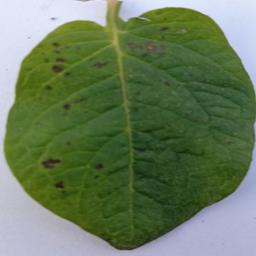
Etiqueta: Tizon_Temprano